Multi-spectral camouflage

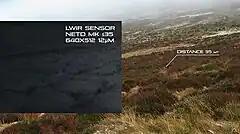
An example of individual multispectral camouflage. The showcased suit provides simultaneous camouflage in the VIS and LWIR wavelengths of the electromagnetic spectrum. The soldier thermal signature matches the surrounding environment. Credits: ProApto Camouflage

Saab AB began offering a multi-spectral personal camouflage system known as the Special Operations Tactical Suit (SOTACS) as early as 2005. And as of 2018, multiple countries are phasing out legacy camouflage systems with multi-spectral systems.